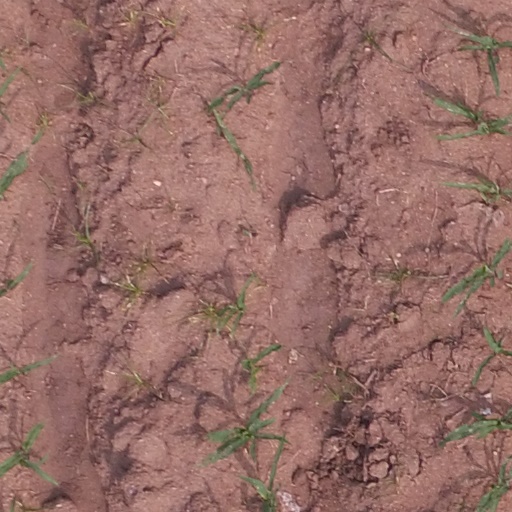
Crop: maize; corn